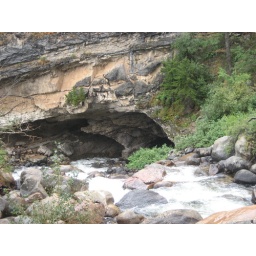
In the spring, the water level was above the cavern, level with the salmon colored rocks.